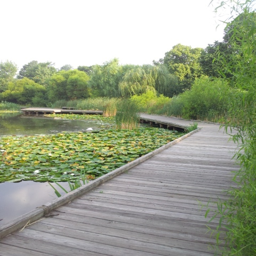
pond i admired during a morning walk